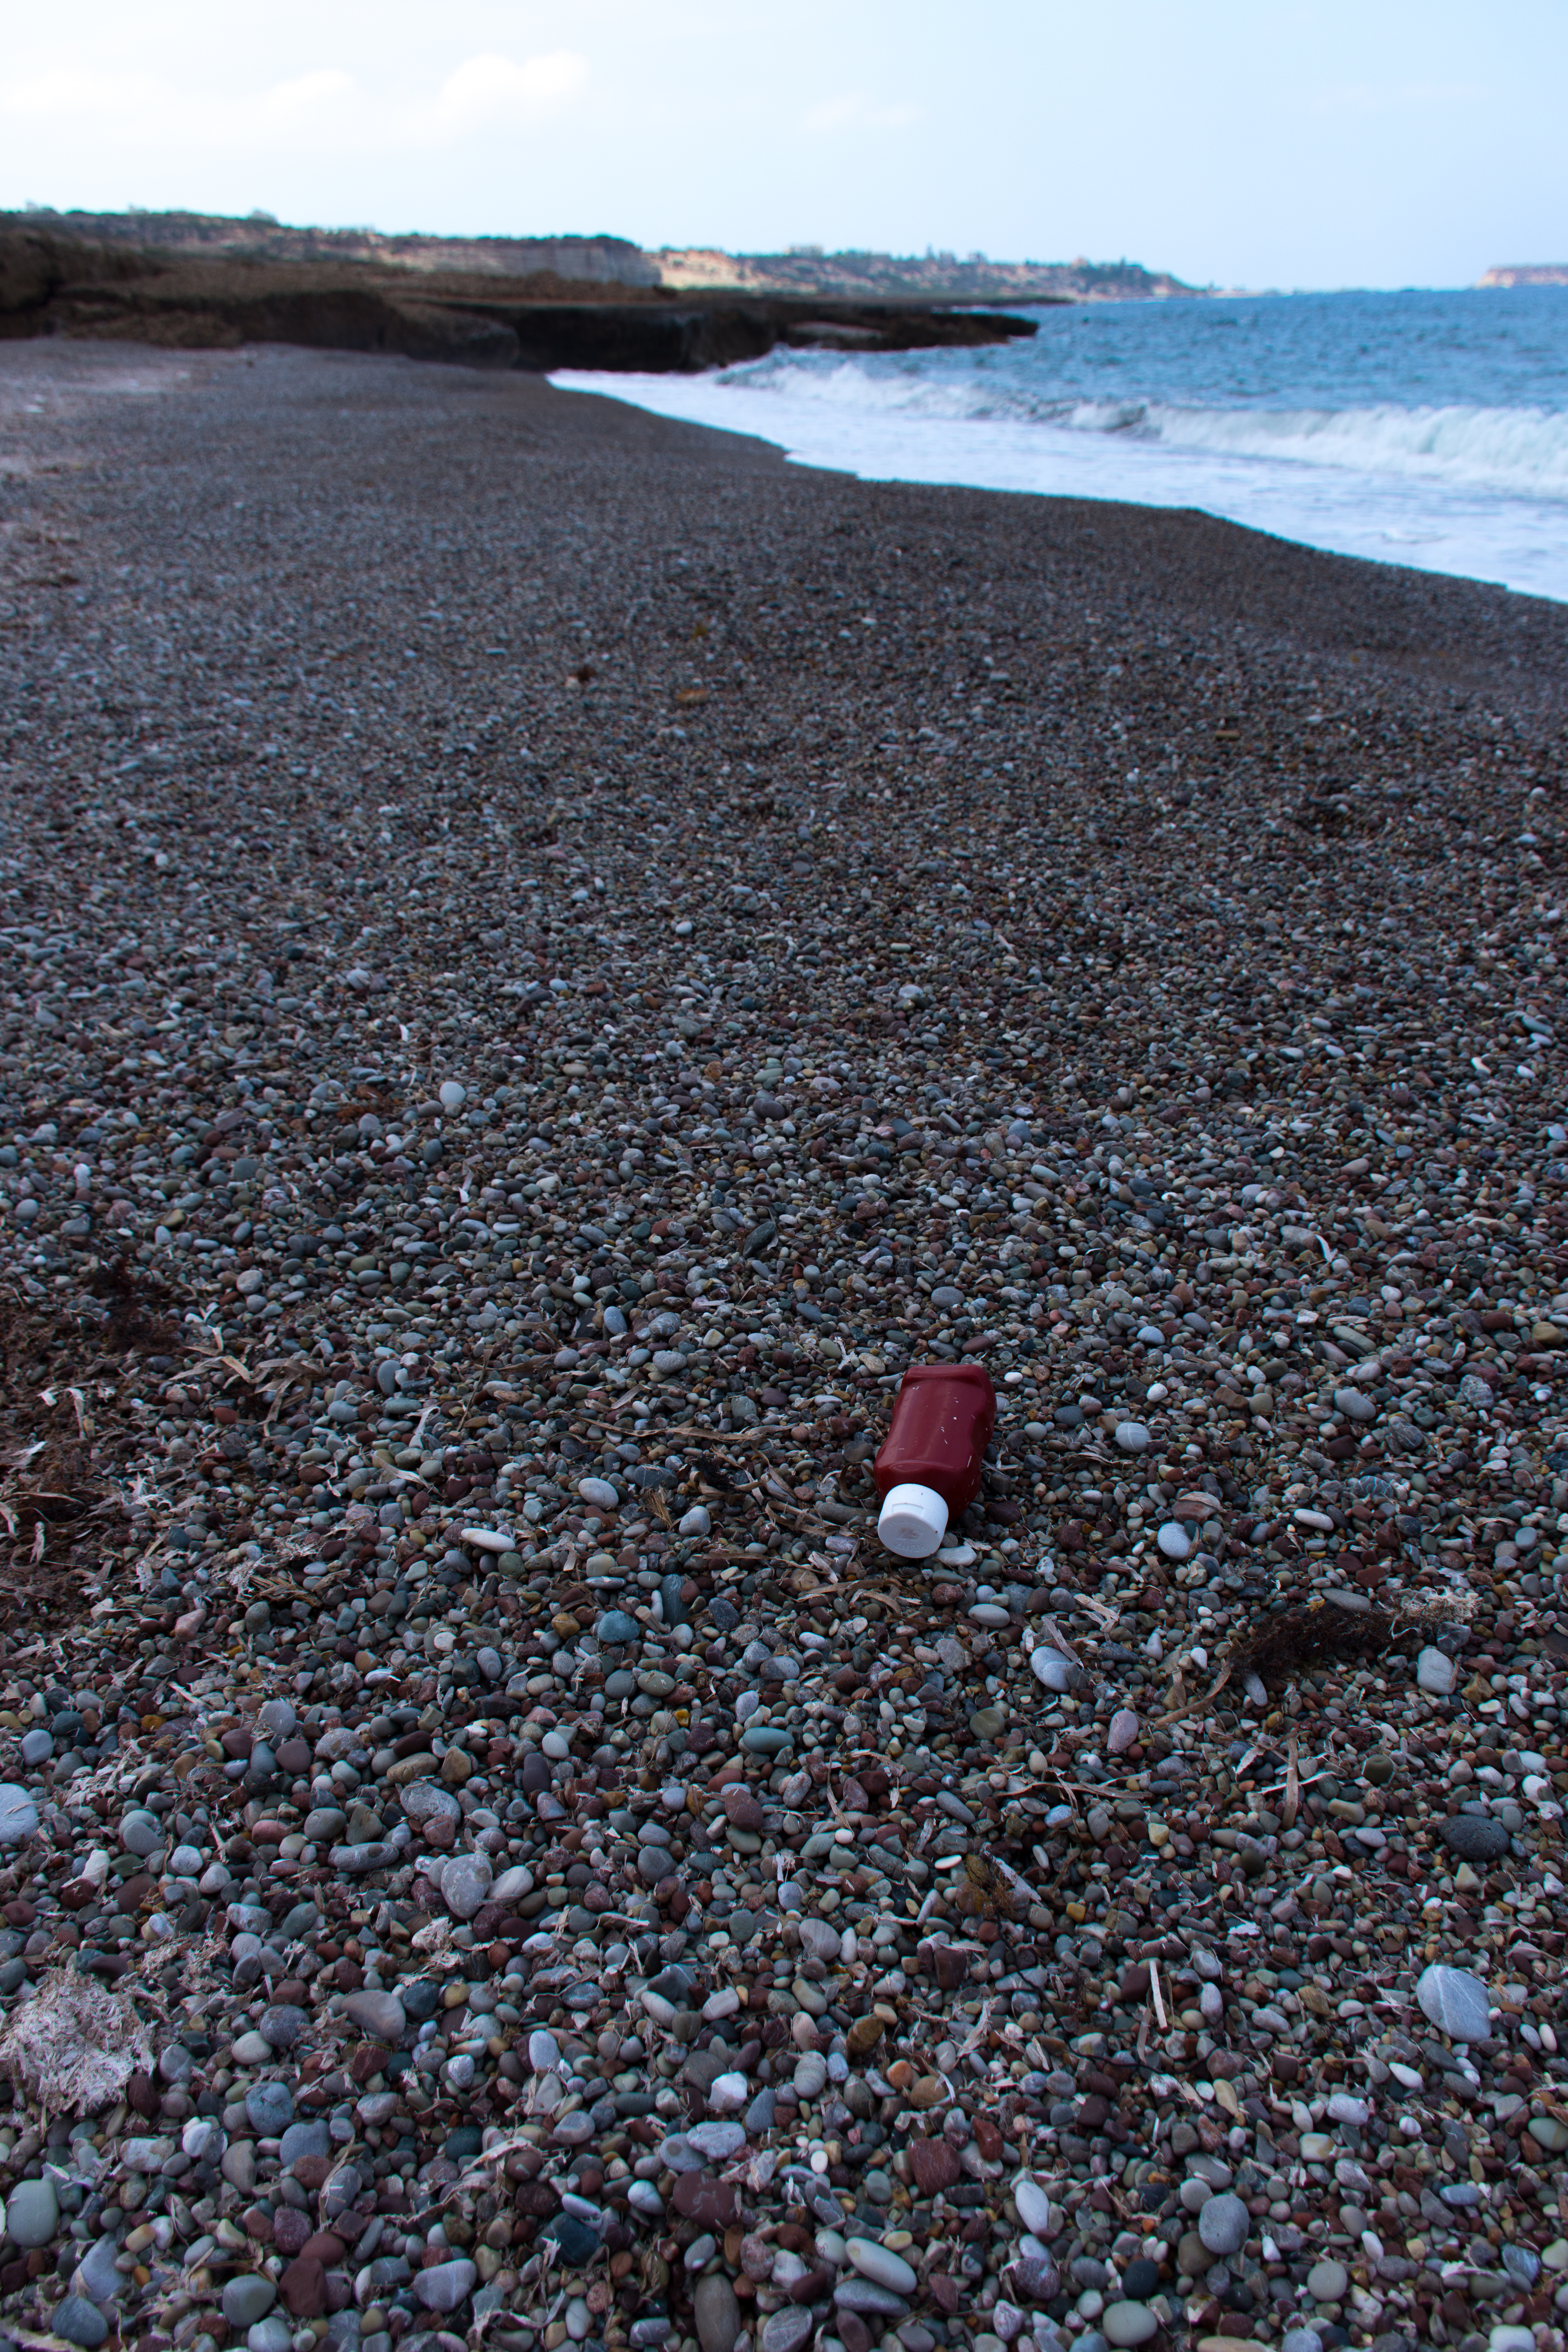
mediterranean, nature, ocean, sea, sky, landscape, cyprus, paphos, shore, rock, coast, water, beach, coastal and oceanic landforms, sand, geology